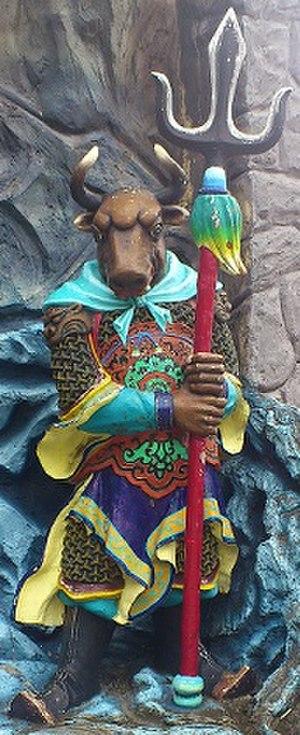
Tête de bœuf, Visage de cheval est une histoire à propos de deux personnages, Tête de bœuf et Visage de cheval sont deux gardiens et assistants du second juge du Diyu, correspondant à l'Au-delà ou à l'Enfer dans la mythologie chinoise. Comme l'indiquent leurs noms, tous deux ont des corps humains, mais Tête de bœuf possède la tête d'un bœuf, tandis que Visage de cheval a celle d'un cheval. Ils sont les premiers êtres que l'âme d'un mort rencontre à l'entrée du monde souterrain ; dans de nombreuses histoires, ils escortent directement les morts jusqu'au Diyu. Dans la mythologie japonaise, Tête de bœuf et Visage de cheval sont connus sous les noms de Gozu et Mezu, respectivement, la traduction japonaise est